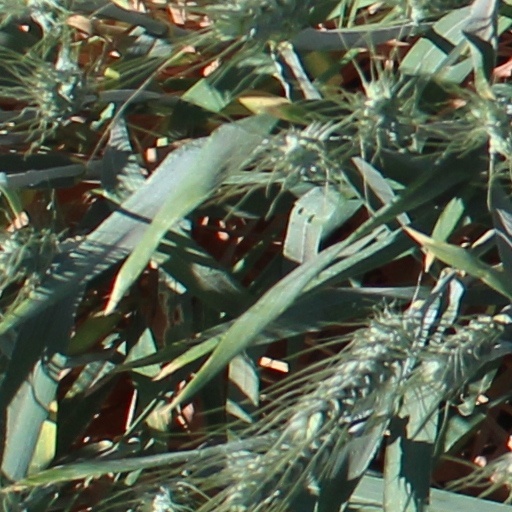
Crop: wheat